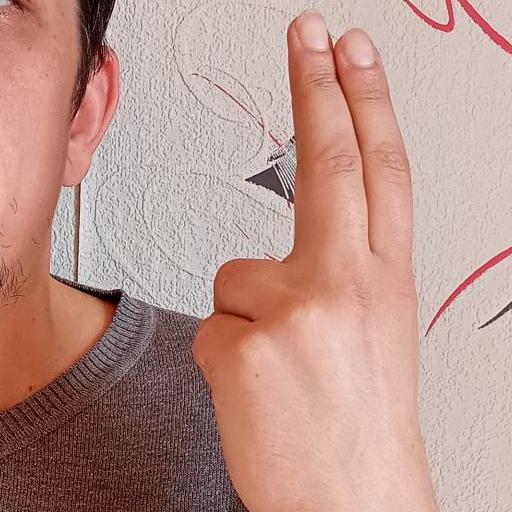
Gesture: two_up_inverted